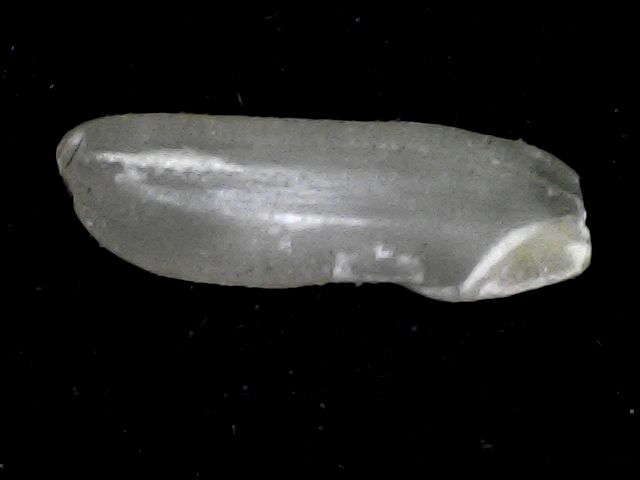
Rice variety: BD87